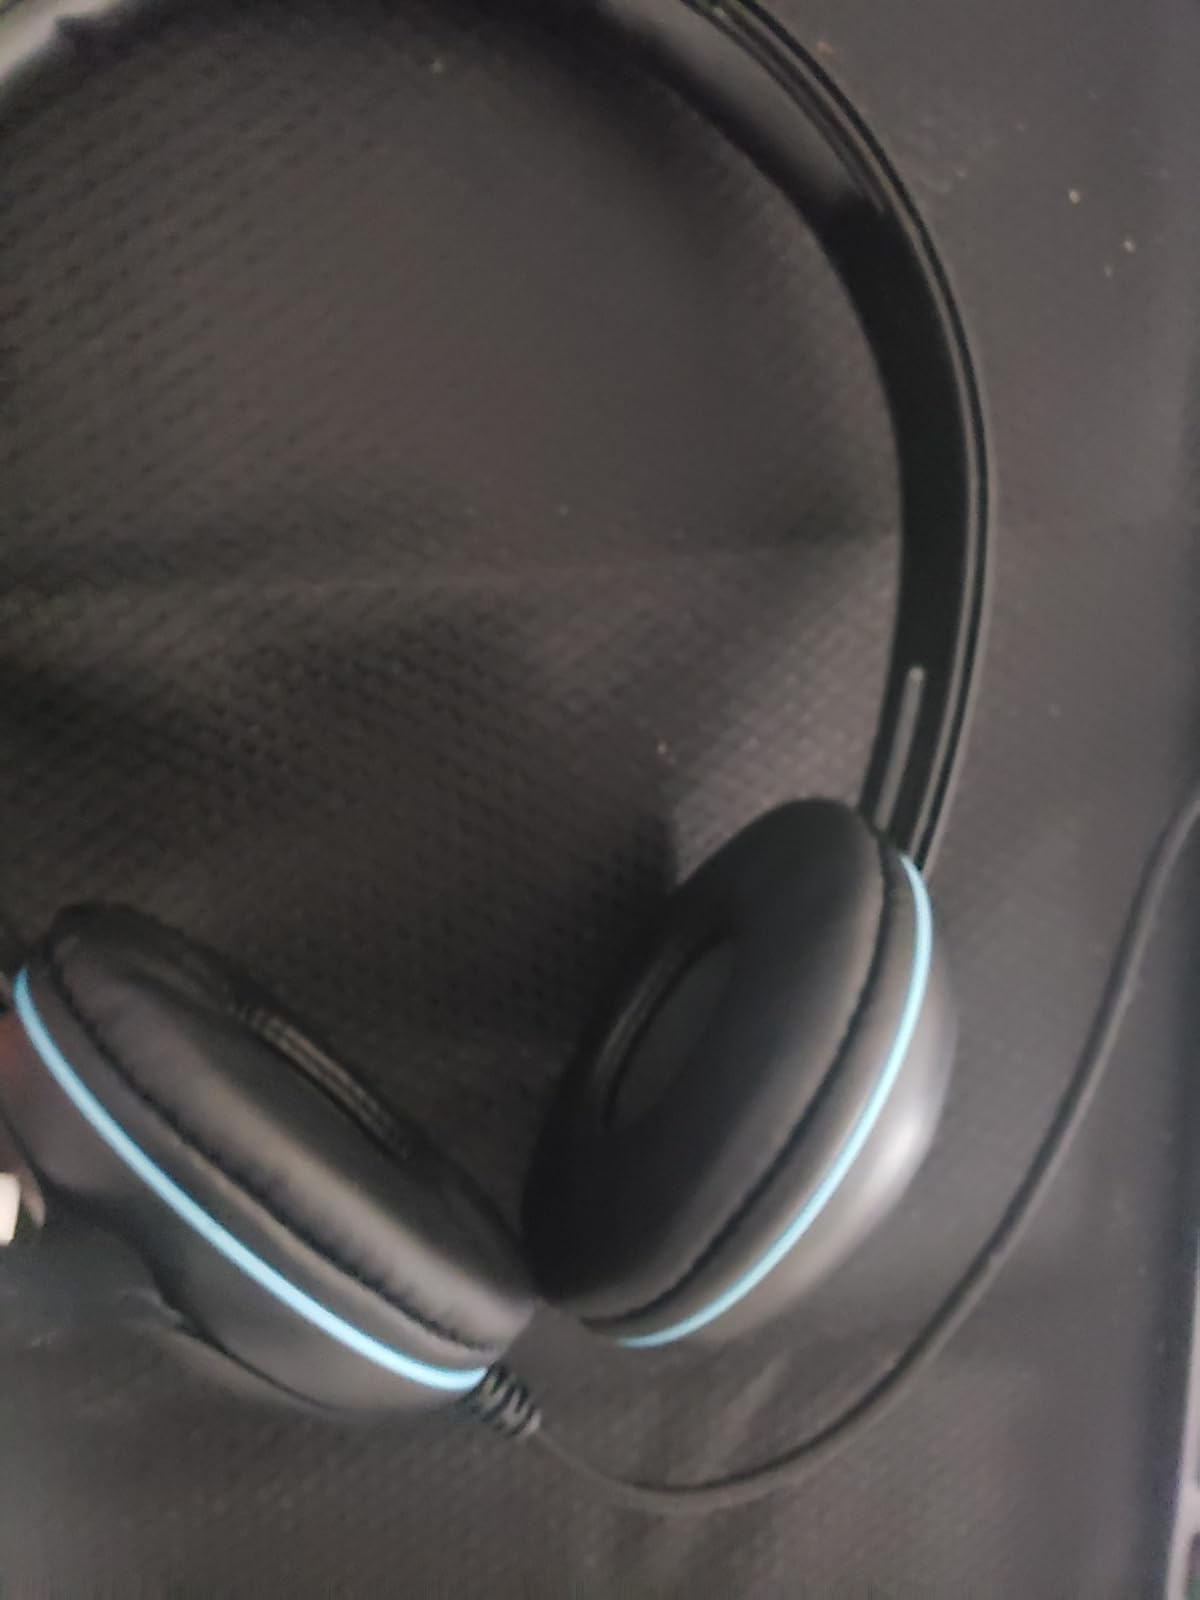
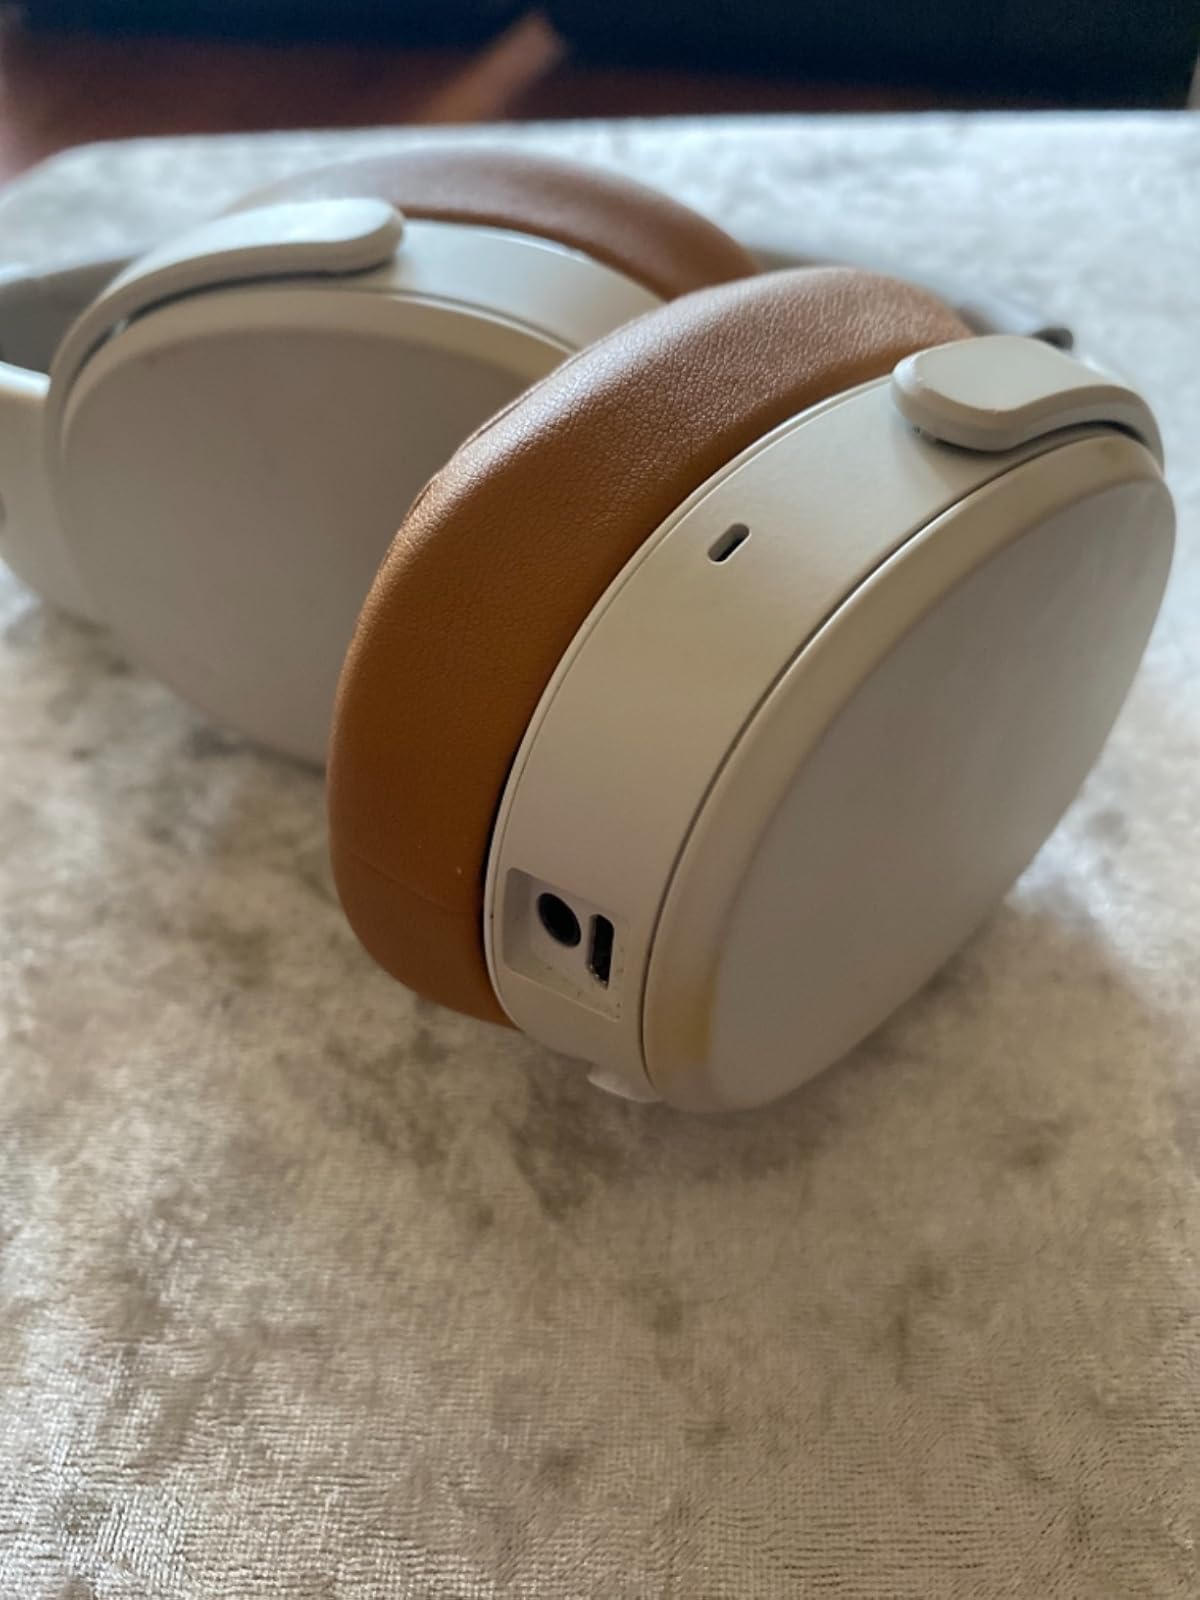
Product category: headphones
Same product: no